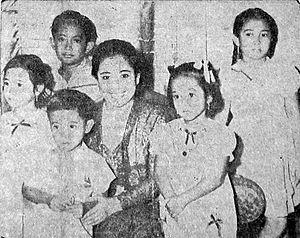
Fatmawati, née le 5 février 1923 et morte le 14 mai 1980, est une femme minangkabau reconnue Héroïne nationale d'Indonésie. Elle a été la troisième femme de Soekarno et la première dame du pays après la proclamation d'indépendance effectuée par son mari. Elle est également la mère de la présidente Megawati Sukarnoputri. Elle a fabriqué le premier drapeau de l'Indonésie ayant été hissé.